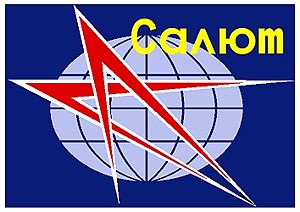
Saljut-programmet
Saljutemblem
Saljut-programmet var en serie af rumstationer opsendt af Sovjetunionen i 1970'erne og 1980'erne. Saljut-stationer var relativt simple strukturer der bestod af et enkelt hovedmodul opsendt i kredsløb med en enkelt Protonraket. Programmet blev oprindeligt betegnet som DOS 7-K, hvor hver enkelt rumstation fik sin egen betegnelse.